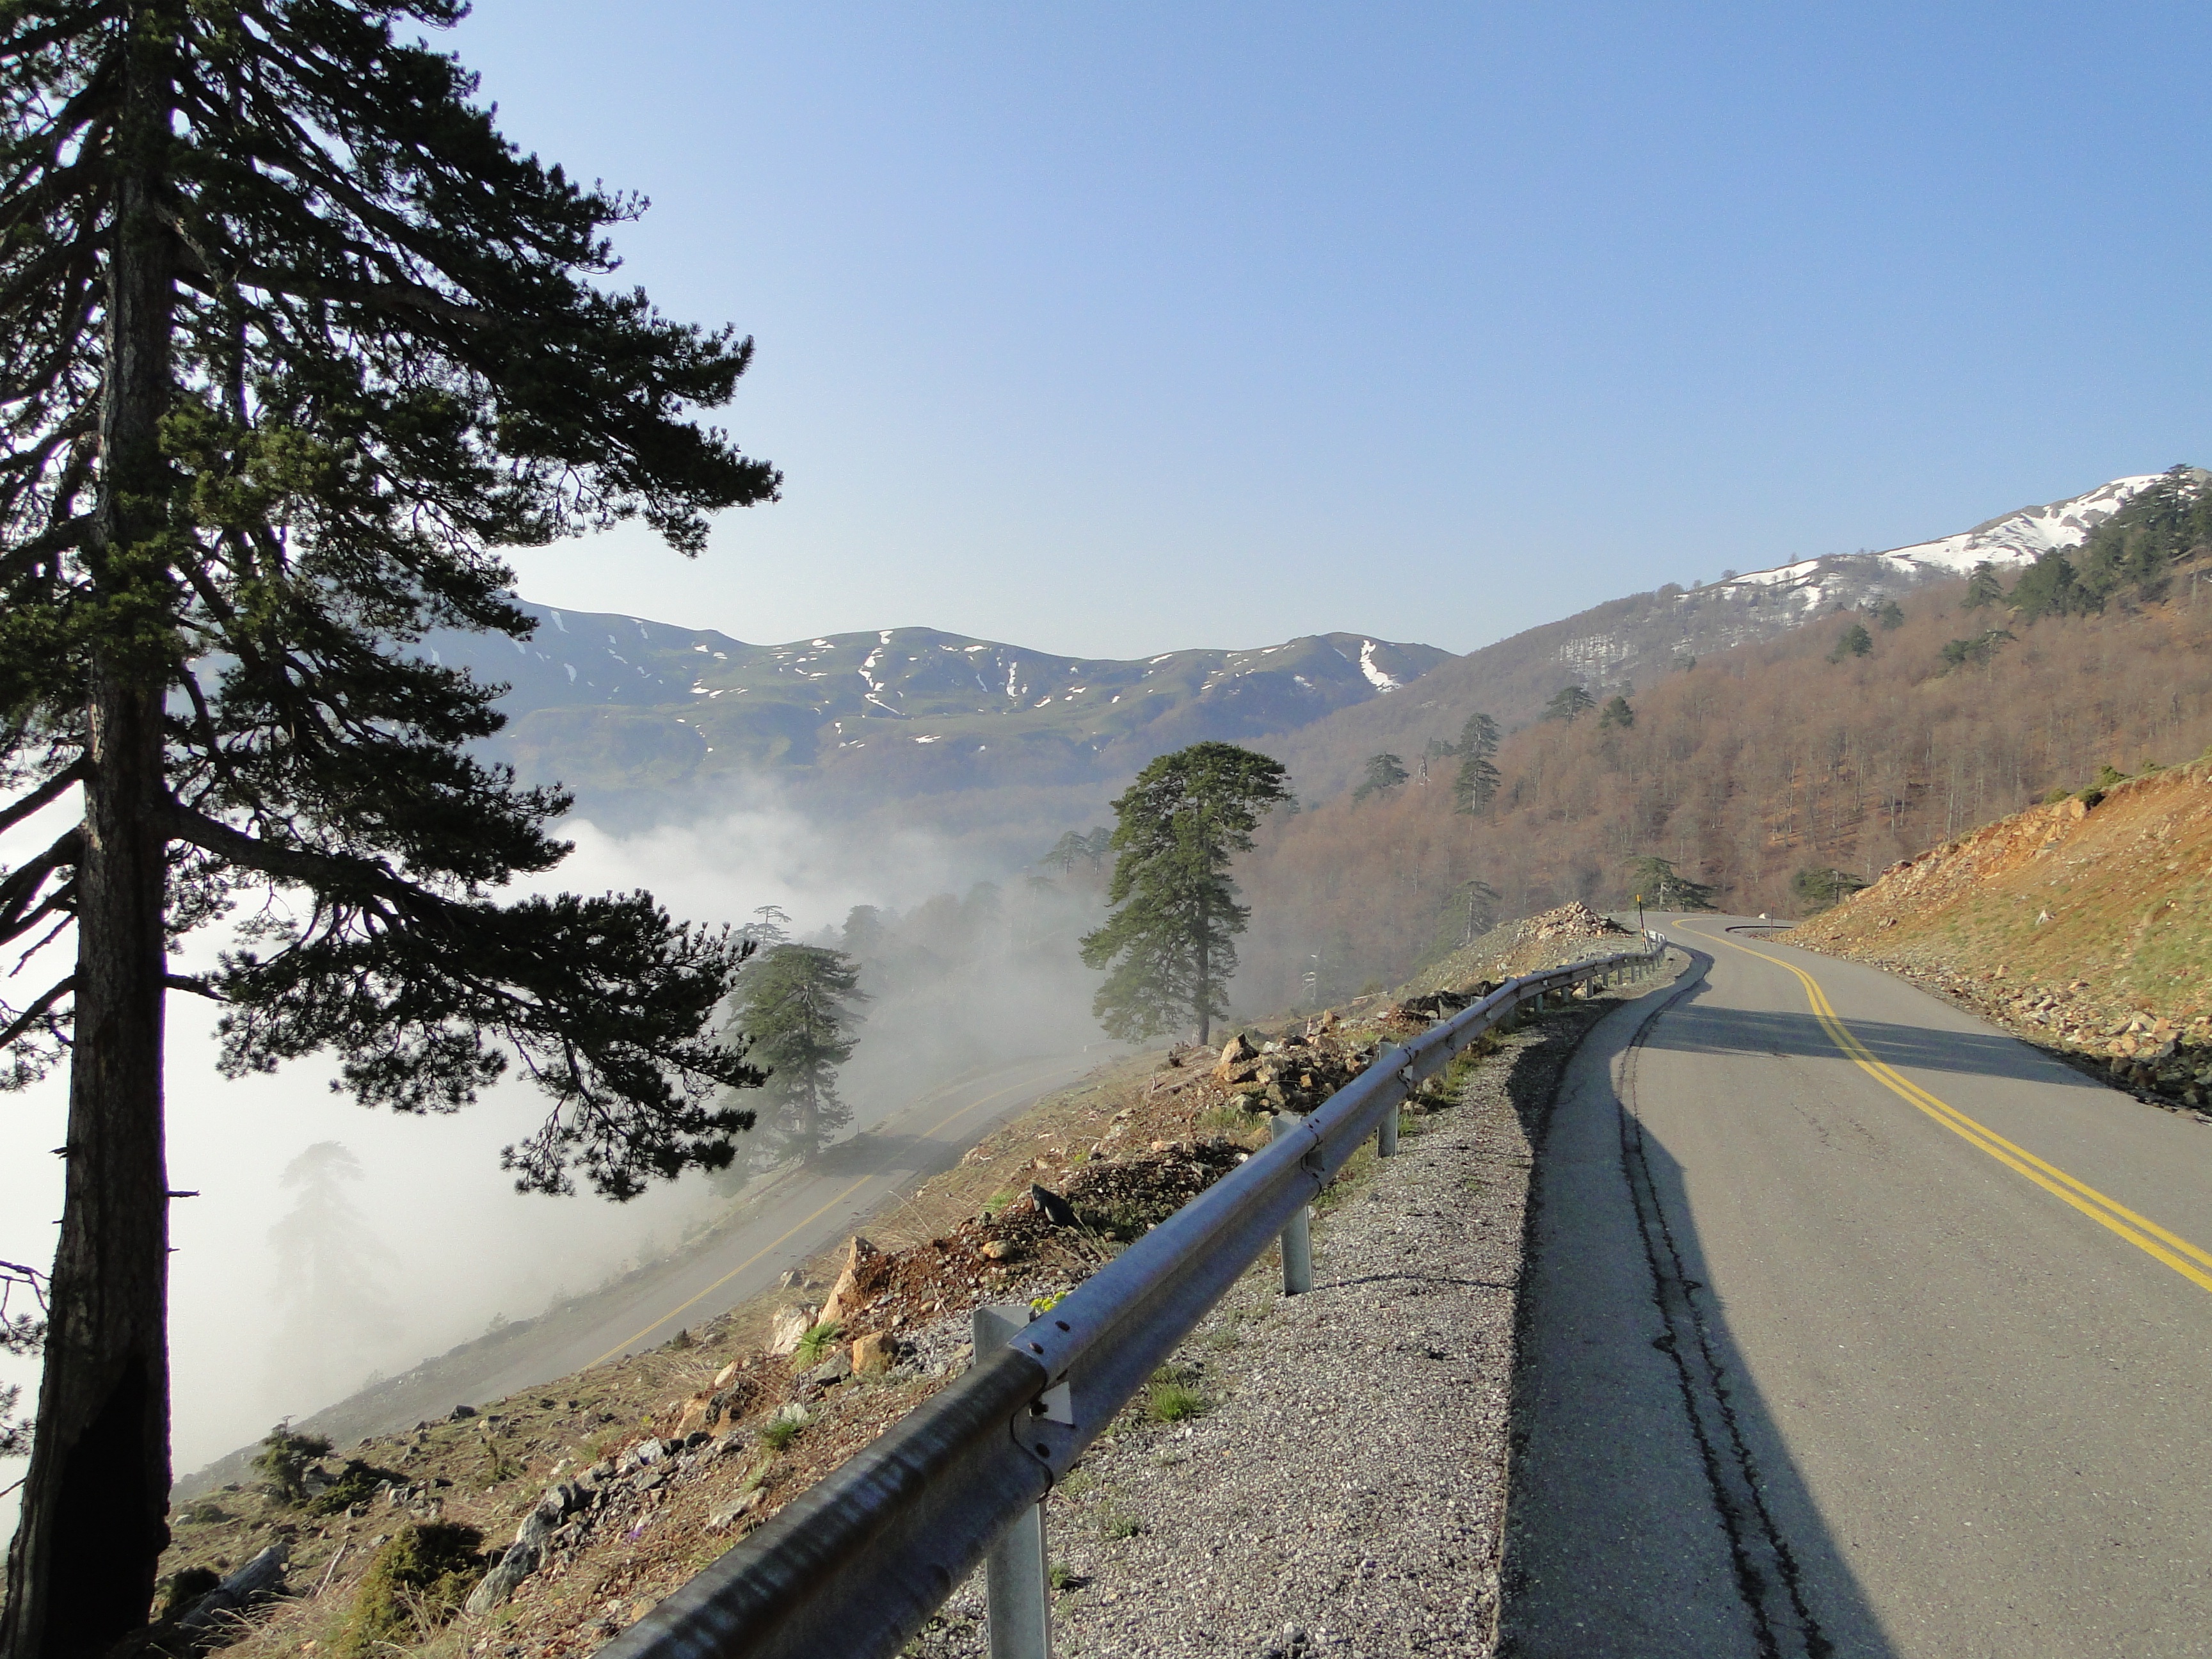
mountain, fog, road, trail, highway, valley, mountain range, transport, vehicle, ridge, road trip, mountains, alps, infrastructure, mountain pass, mountainous landforms, grevena